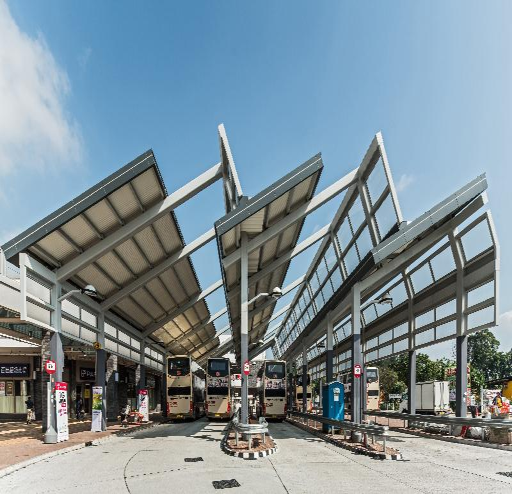
government agency has received the highest honour in the category under awards .